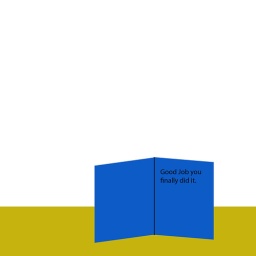
first i put in the brown box for the table then i made the 2 blue boxes and changed the perspective. then put in the text.